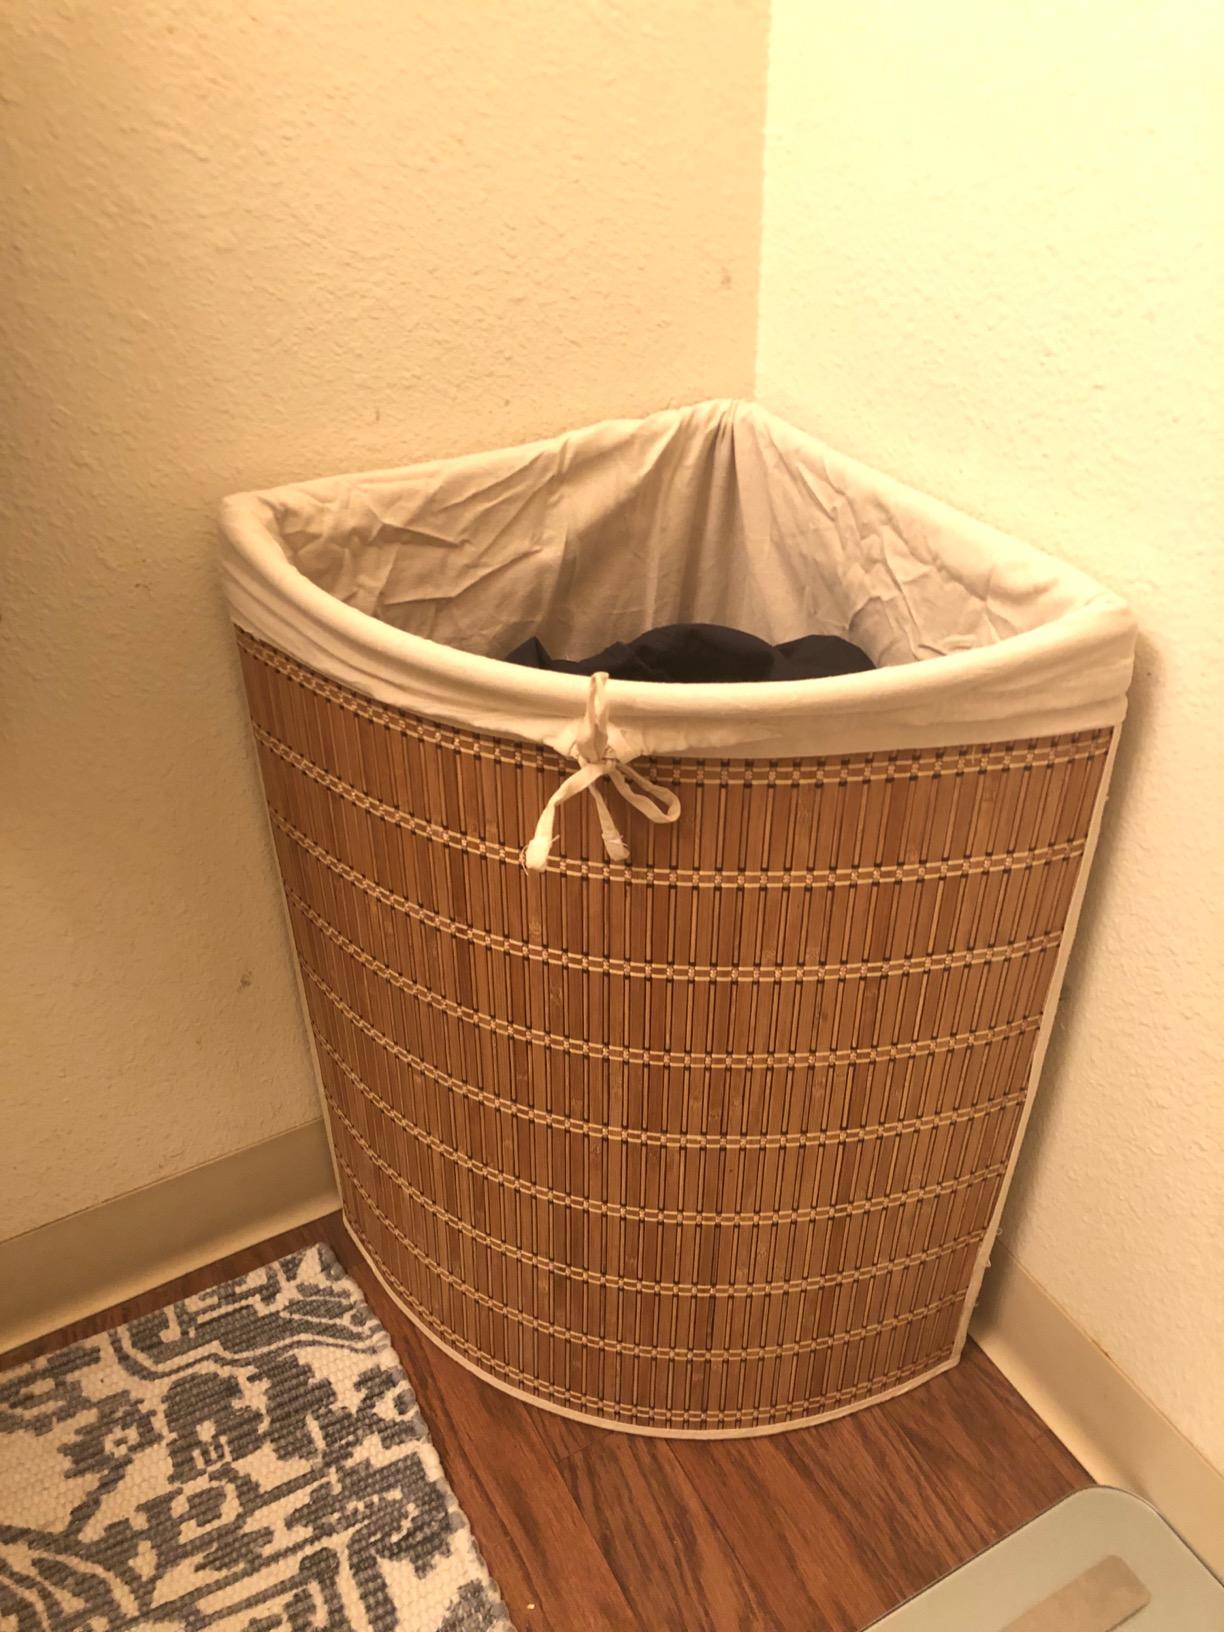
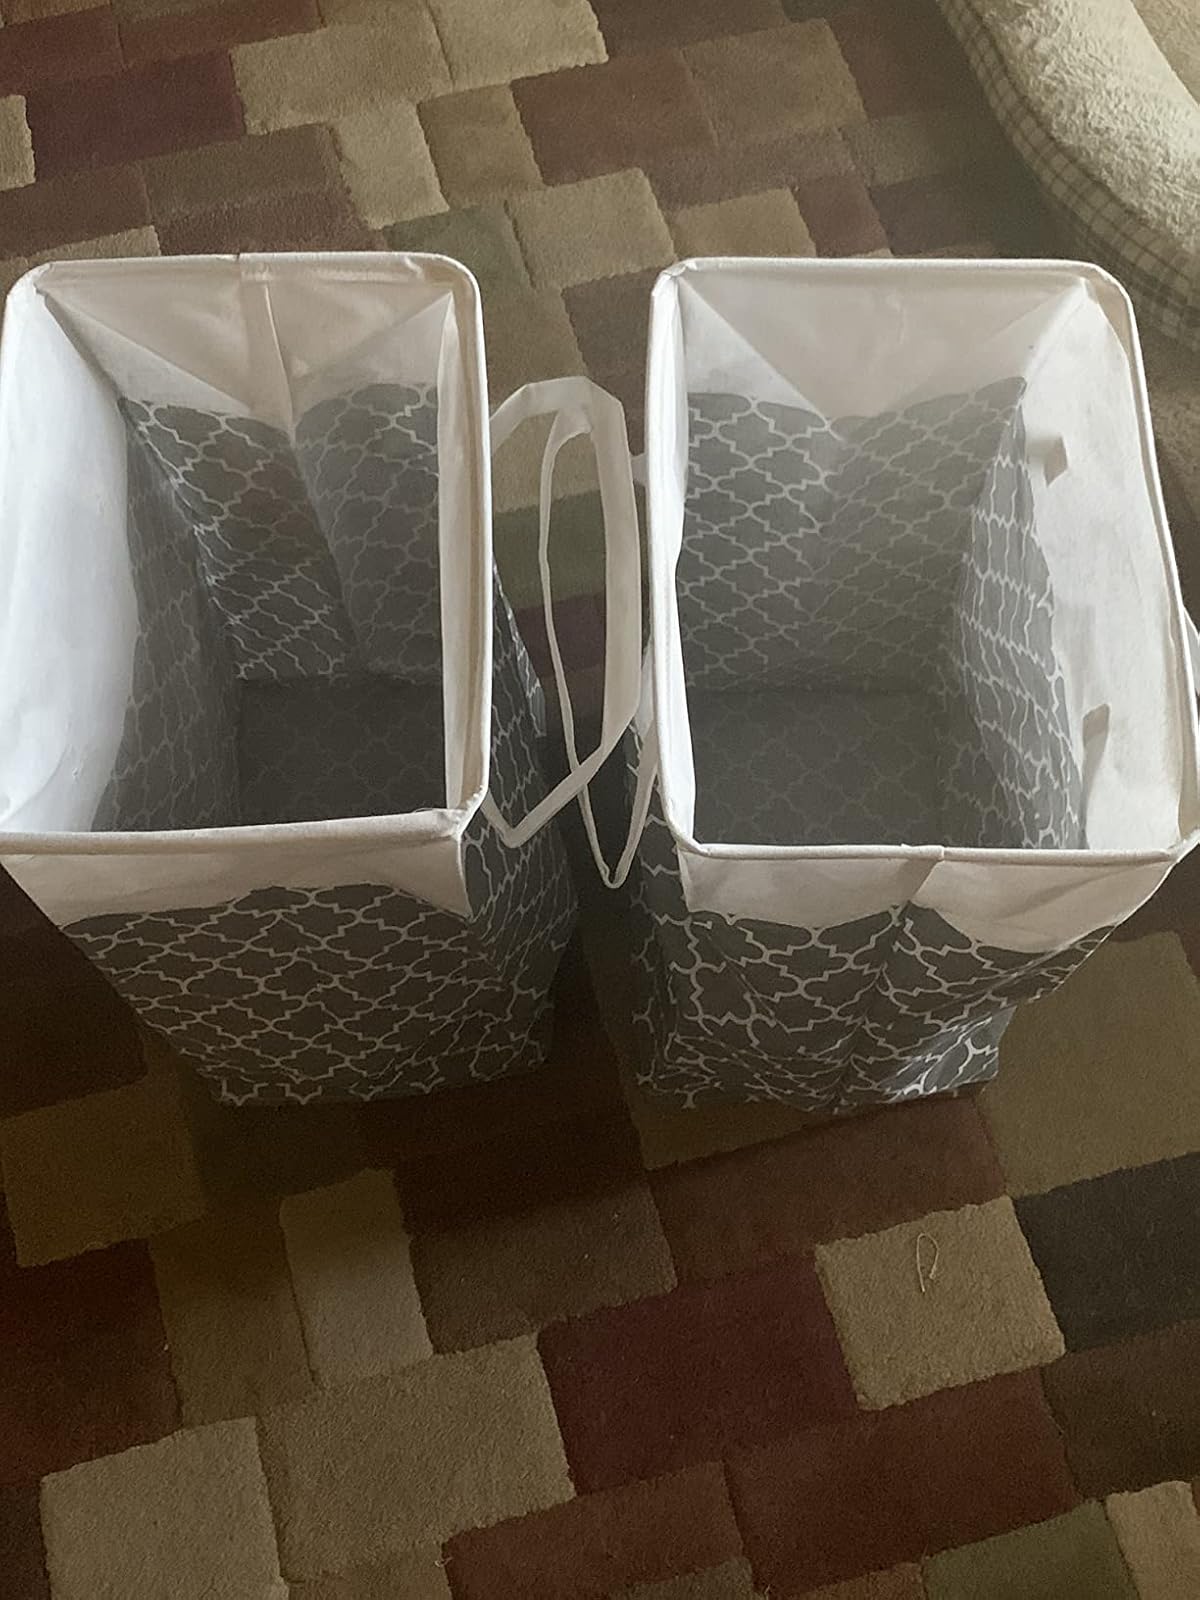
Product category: items_hamper
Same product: no